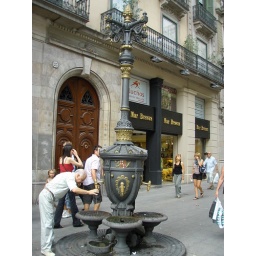
Many fountains and street lamps were designed by Gaudi